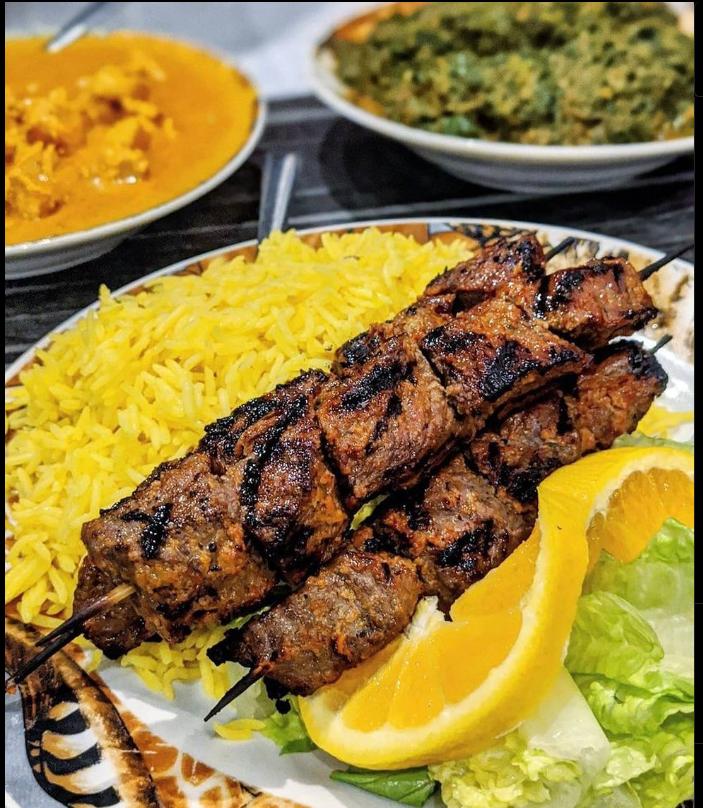
Chakula kitamu cha kuvutia ambacho bado hakijaliwa. Kuna wali, nyama ya mishikaki liyoungua kiasi,limau, na saladi. Kuna sahani mbili za vitoweo, cha nyama na cha mboga.